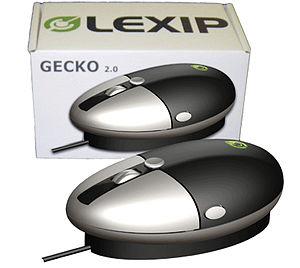
Ceci est la première souris de Lexip, la souris Gecko. Il s'agit de la première souris 3D au monde
Une souris 3D est un dispositif de pointage avec six degrés de liberté.